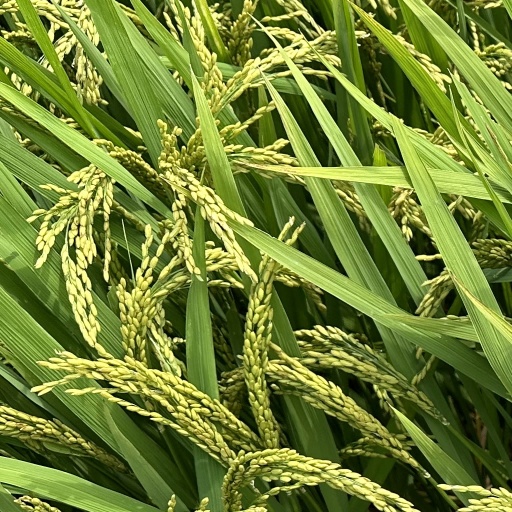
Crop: rice